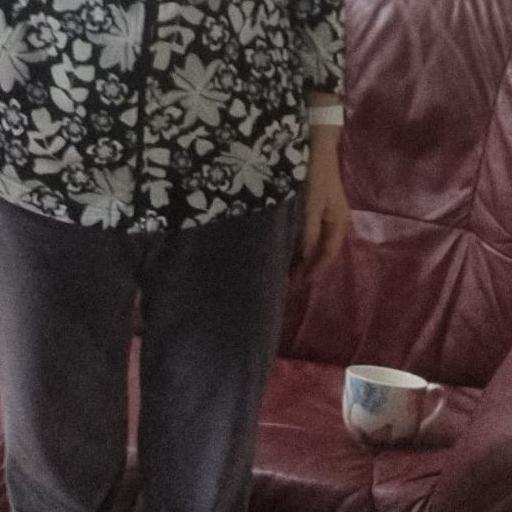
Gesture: no_gesture